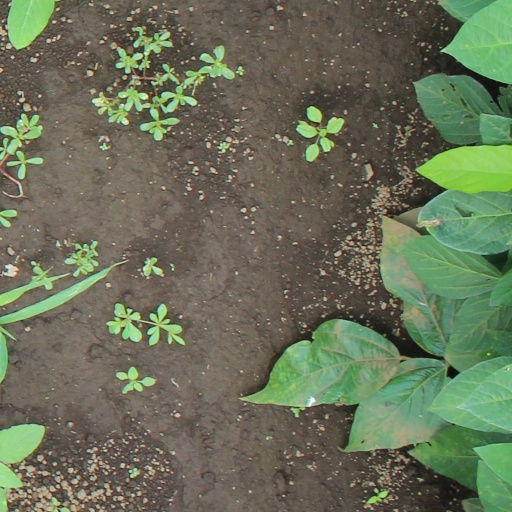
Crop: soybean